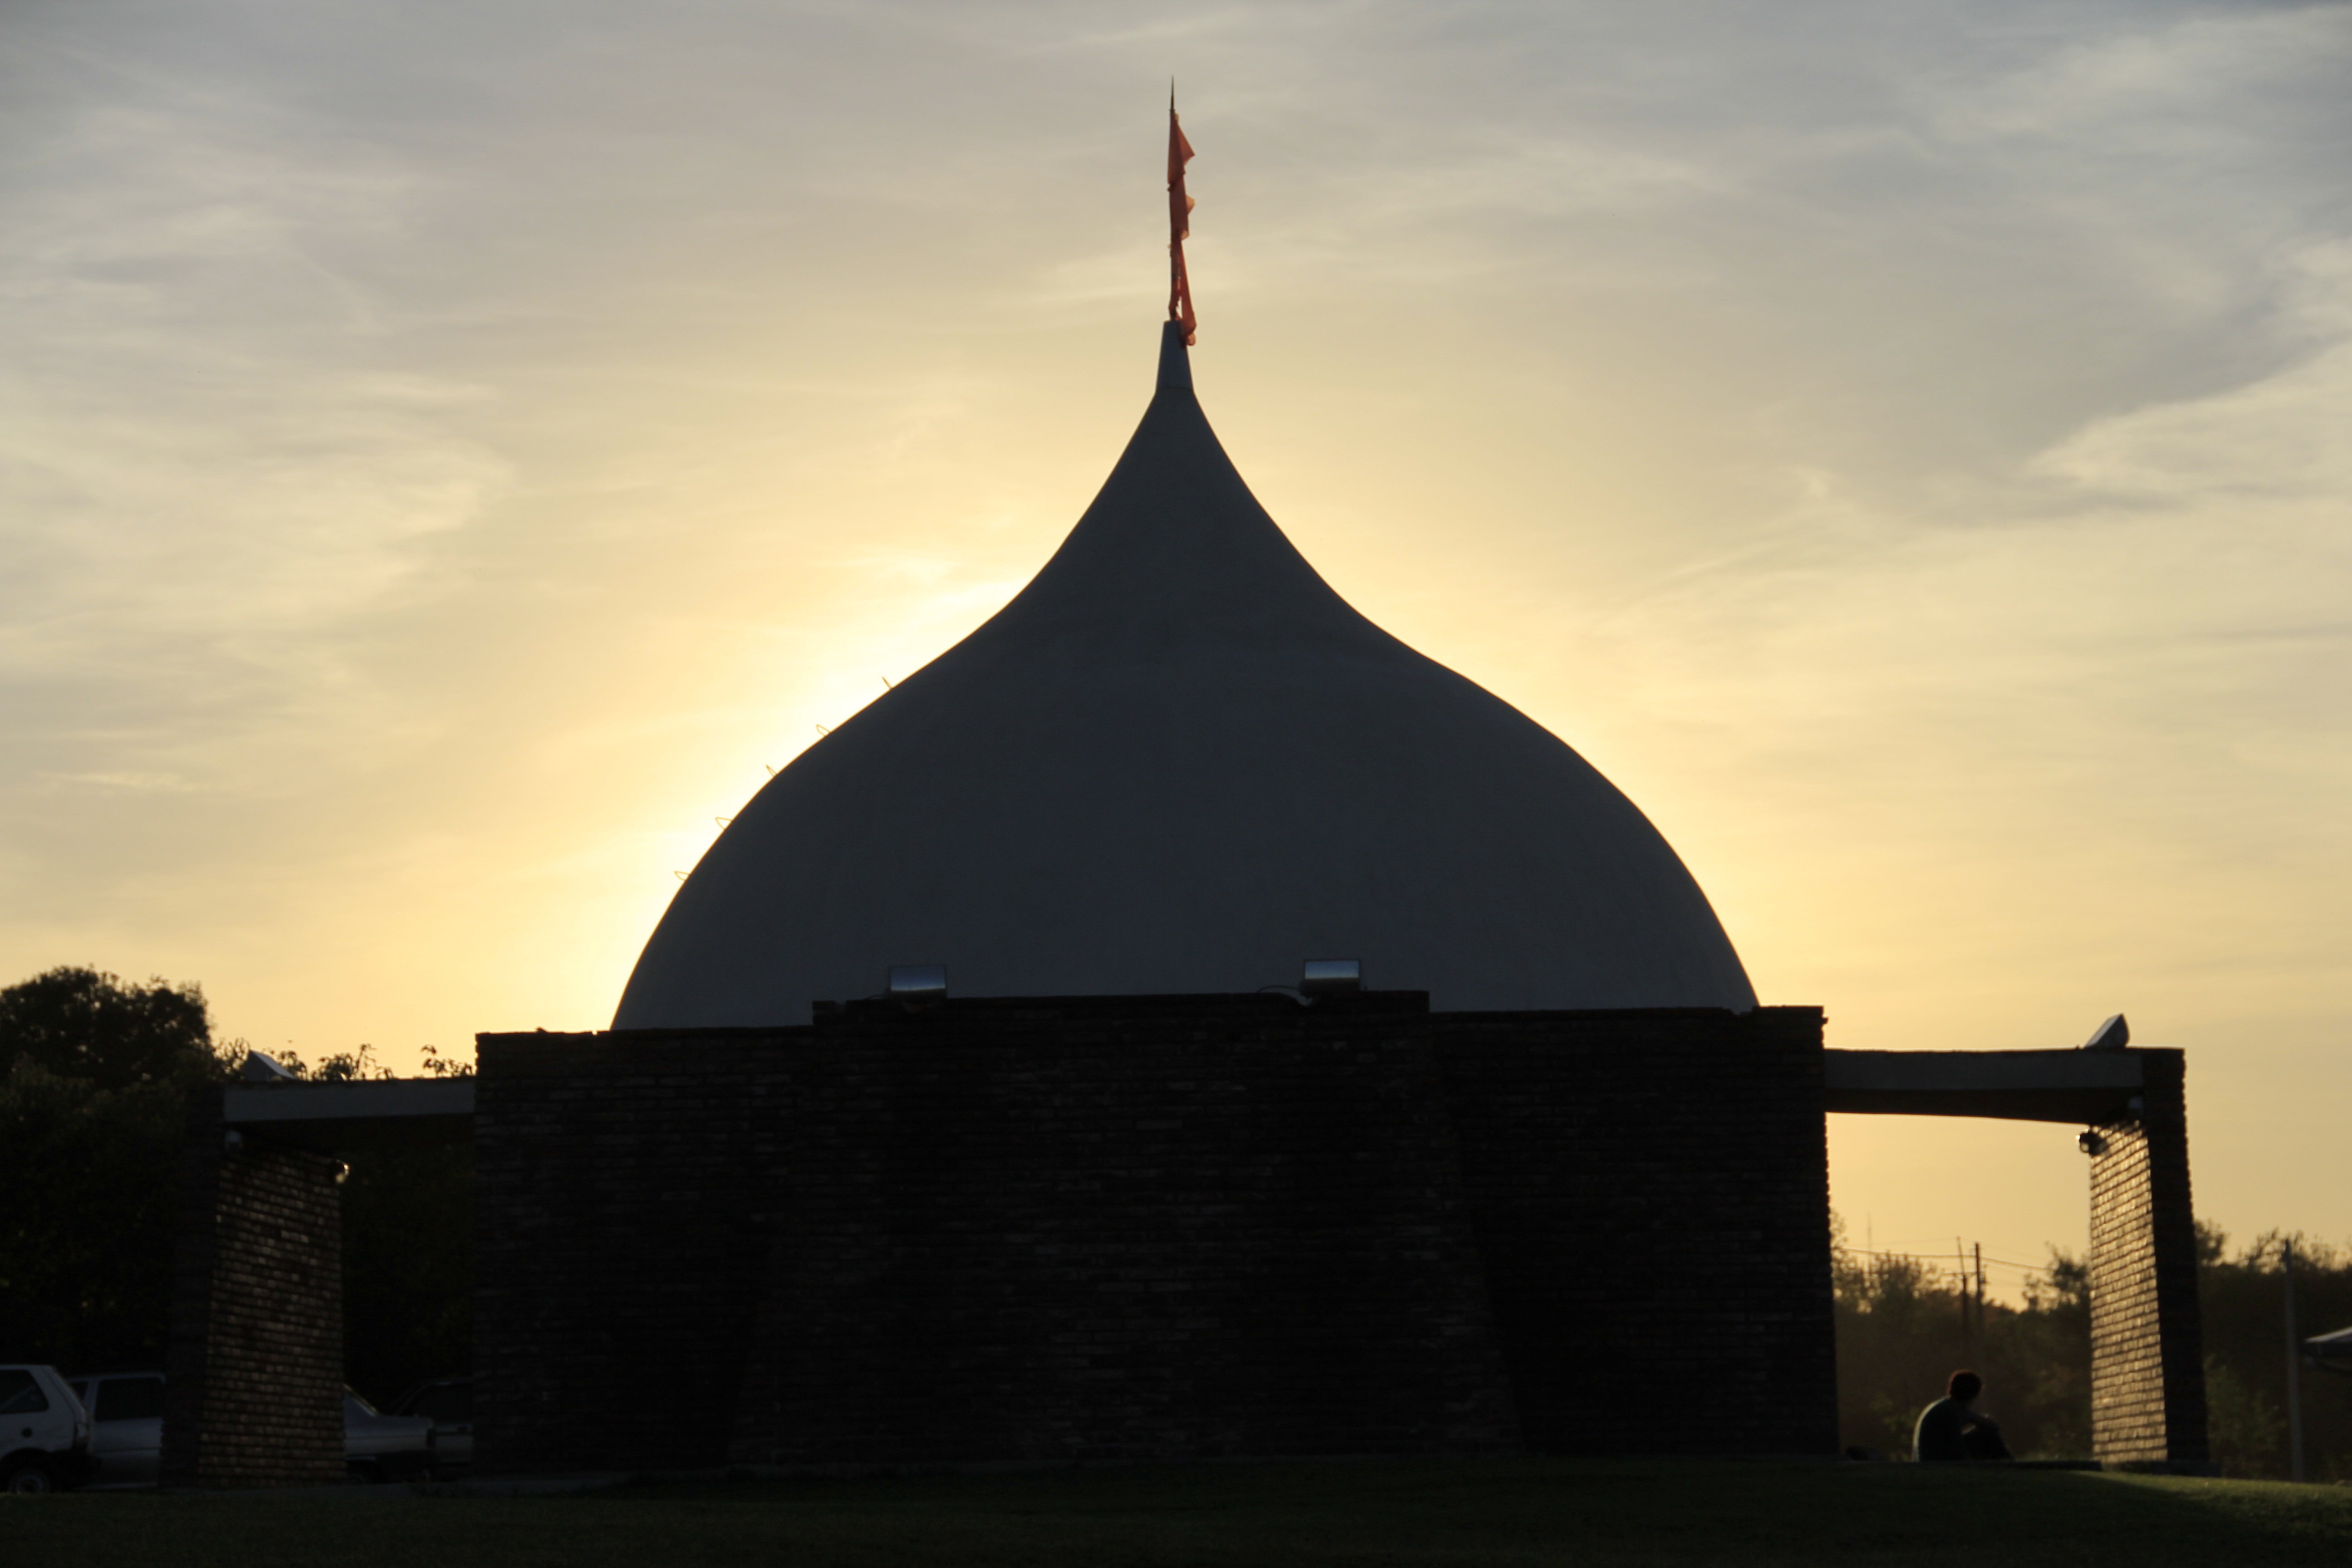
architecture, sky, sunset, building, dusk, evening, calm, landmark, church, place of worship, temple, evening sun